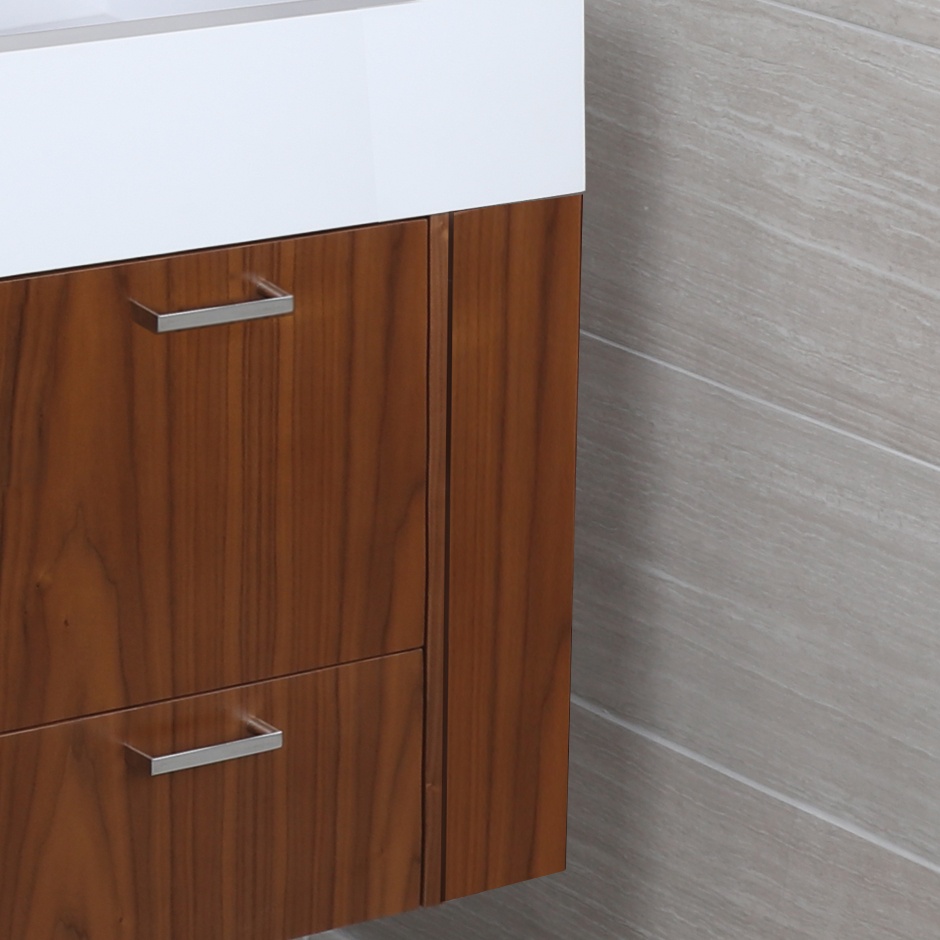
Lacava FIL-LG-16  Matte Black
Add-on larger filler strip. W: 6", D: 3/4", H: 36". Download : Specification Sheet
Brand: Lacava
Category: Hardware > Plumbing > Plumbing Fixture Hardware & Parts > Sink Accessories > Sink Legs